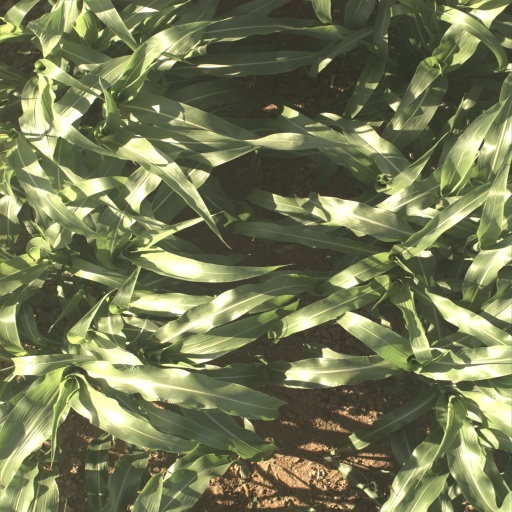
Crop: sorghum